Money in the Bank (2011)

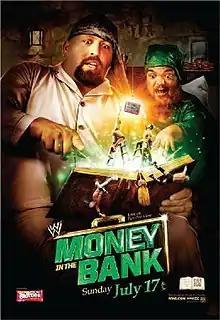
Promotional poster featuring Big Show and Hornswoggle

The 2011 Money in the Bank was a professional wrestling pay-per-view (PPV) event produced by WWE. It was the second annual Money in the Bank and took place on July 17, 2011, at the Allstate Arena in the Chicago suburb of Rosemont, Illinois, held for wrestlers from the promotion's Raw and SmackDown brand divisions. This was the last Money in the Bank held under the first brand extension, which ended in August, but was reinstated in July 2016.